Max Johnston (musician)

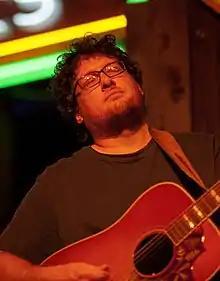
Johnston in 2011

Max Johnston is a songwriter and multi-instrumentalist best known for his work on fiddle, Dobro, banjo, and mandolin with the bands Uncle Tupelo, Wilco and more recently, The Gourds. Johnston is the younger brother of singer-songwriter Michelle Shocked and has supported her in concert tours.